Deborah

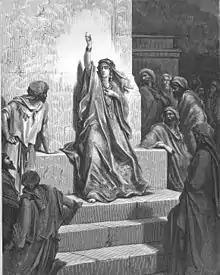
Deborah portrayed in Gustave Doré's illustrations for "La Grande Bible de Tours" (1865)

The Song of Deborah is found in Judges 5 and is a victory hymn, sung by Deborah and Barak, about the defeat of Canaanite adversaries by some of the tribes of Israel. The song itself differs slightly from the events described in Judges 4. The song mentions six participating tribes: Ephraim, Benjamin, Machir—a group associated with the Tribe of Manasseh—Zebulun, Issachar and Naphtali, as opposed to the two tribes in Judges 4:6 (Naphtali and Zebulun) and does not mention the role of Jabin (king of Hazor). The song also rebukes three other tribes (Reuben, Dan, and Asher) for their lack of patriotism, not mentioning the tribes of Gad, Simeon and Judah. Michael Coogan writes that for the redactors of the Song of Deborah, that the Canaanite general Sisera ends up being murdered by a woman (Jael)—the ultimate degradation—"is a further sign that Yahweh ultimately is responsible for the victory".